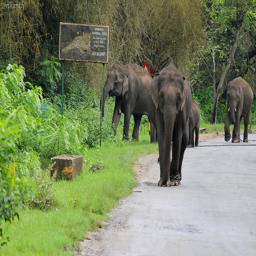
A bunch of elephants standing in the road.
A herd of elephants walking down a street.
A herd of elephants walk along a road.
a group of elephants walking on a road near trees
Elephants are walking down a road and one elephant is on the side of the road.